Westerton railway station

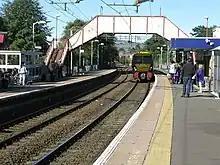
The former footbridge seen in 2010

The station opened on 1 September 1913. The station has a cross platform bridge with lift access which began production in June 2017, and became operational in 2018.